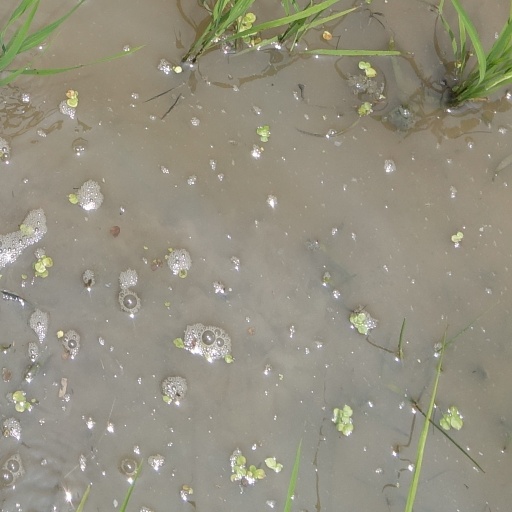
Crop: rice